Satellite imagery

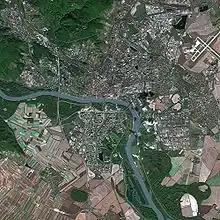
SPOT image of Bratislava

"Pléiades" constellation is composed of two very-high-resolution (50 centimeters pan & 2.1 meter spectral) optical Earth-imaging satellites. "Pléiades-HR 1A" and "Pléiades-HR 1B" provide the coverage of Earth's surface with a repeat cycle of 26 days. Designed as a dual civil/military system, Pléiades will meet the space imagery requirements of European defense as well as civil and commercial needs.